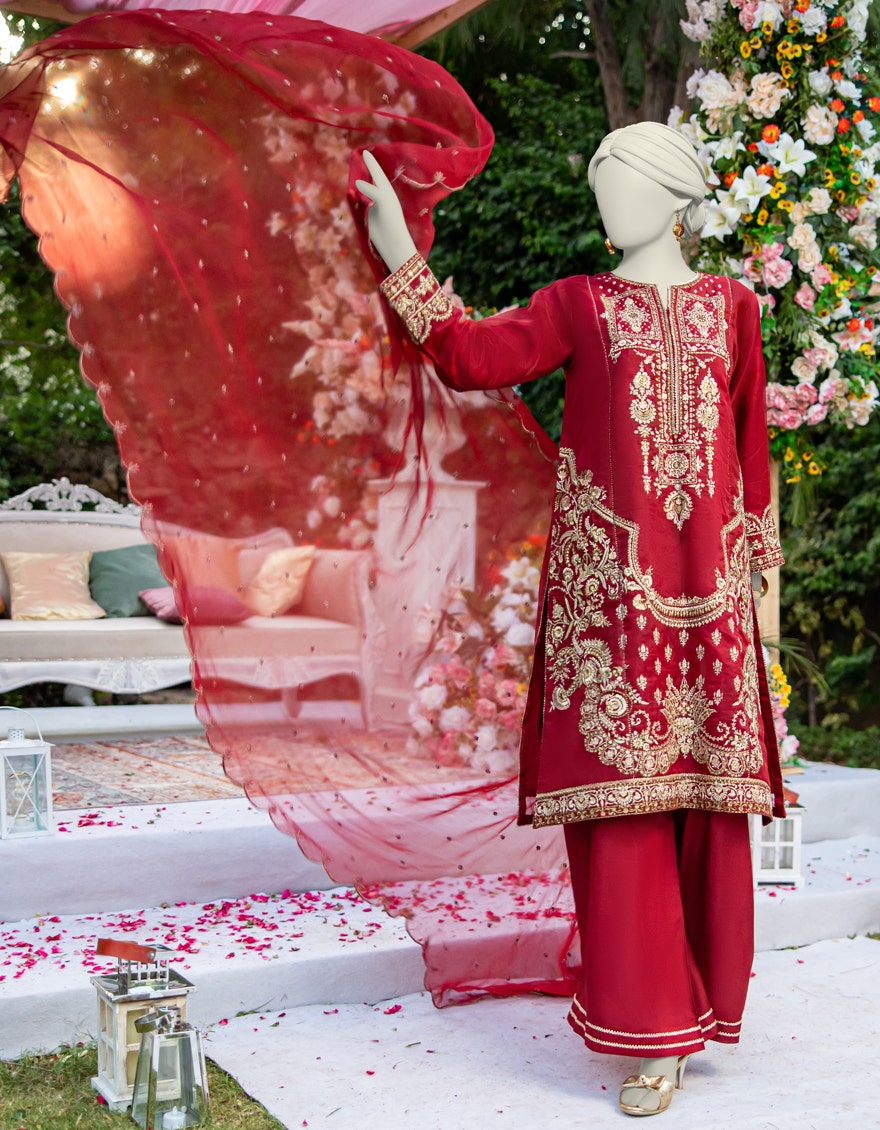
red embroidered salwar suit